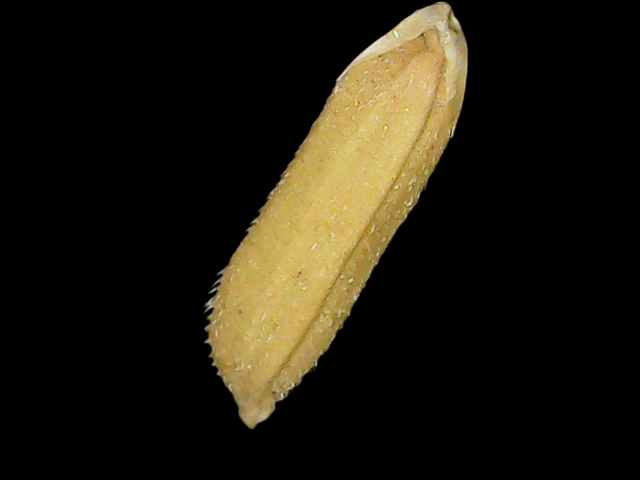
Rice variety: Binadhan16